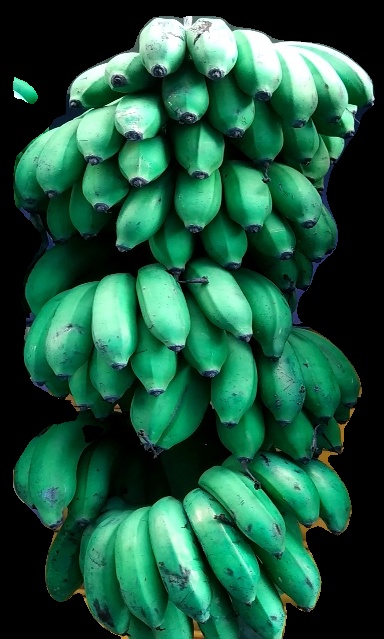
Variety: rasbale
Grade: grade2